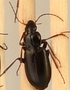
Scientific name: Calathus advena
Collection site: Rocky Mountains NEON (RMNP), plot RMNP_014